Victor M. Rice

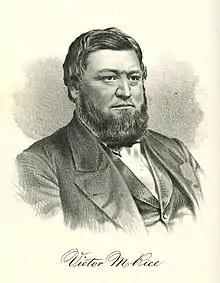

Victor Moreau Rice (April 5, 1818 Mayville, Chautauqua County, New York – October 18, 1869 Oneida, Madison County, New York) was an American educator and politician from New York.